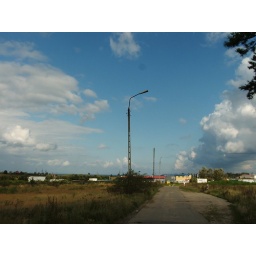
Just south of Wladyslawowo, to strings of clouds and clear sky just above my head :)